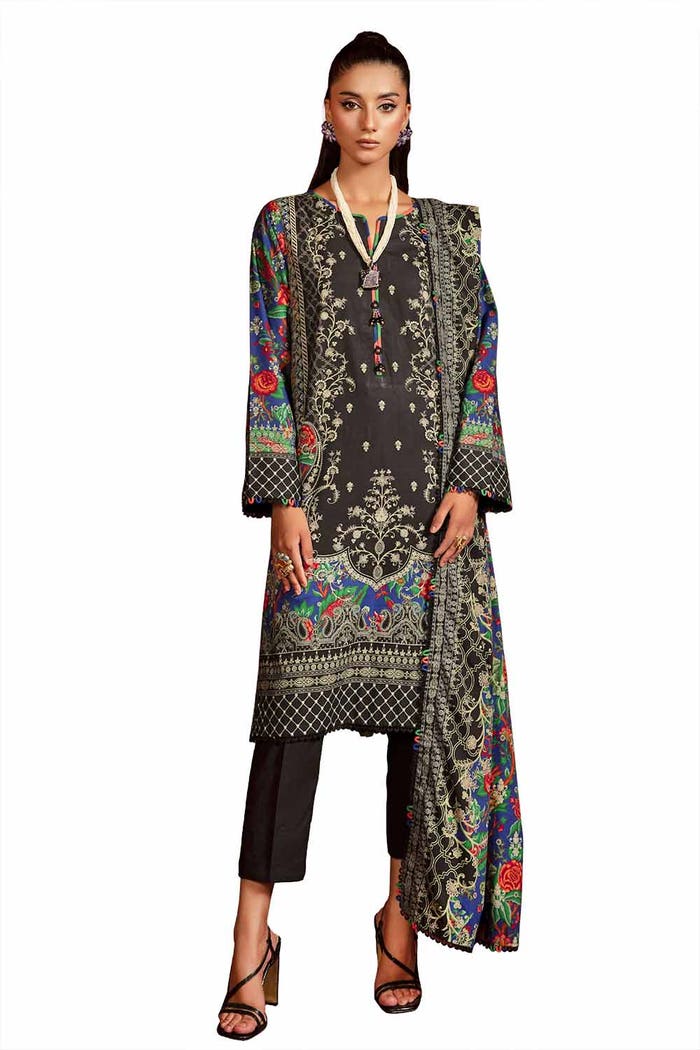
black multi embroidered salwar suit